Portuguese people

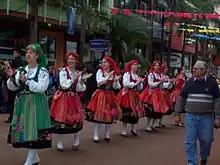
Portuguese community in Oberá, Misiones, Argentina

The US established bilateral relations with Portugal when Portugal became the first neutral country to acknowledge the United States.